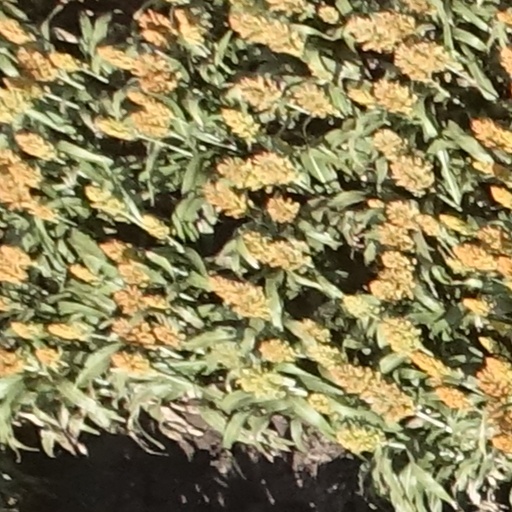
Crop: sorghum